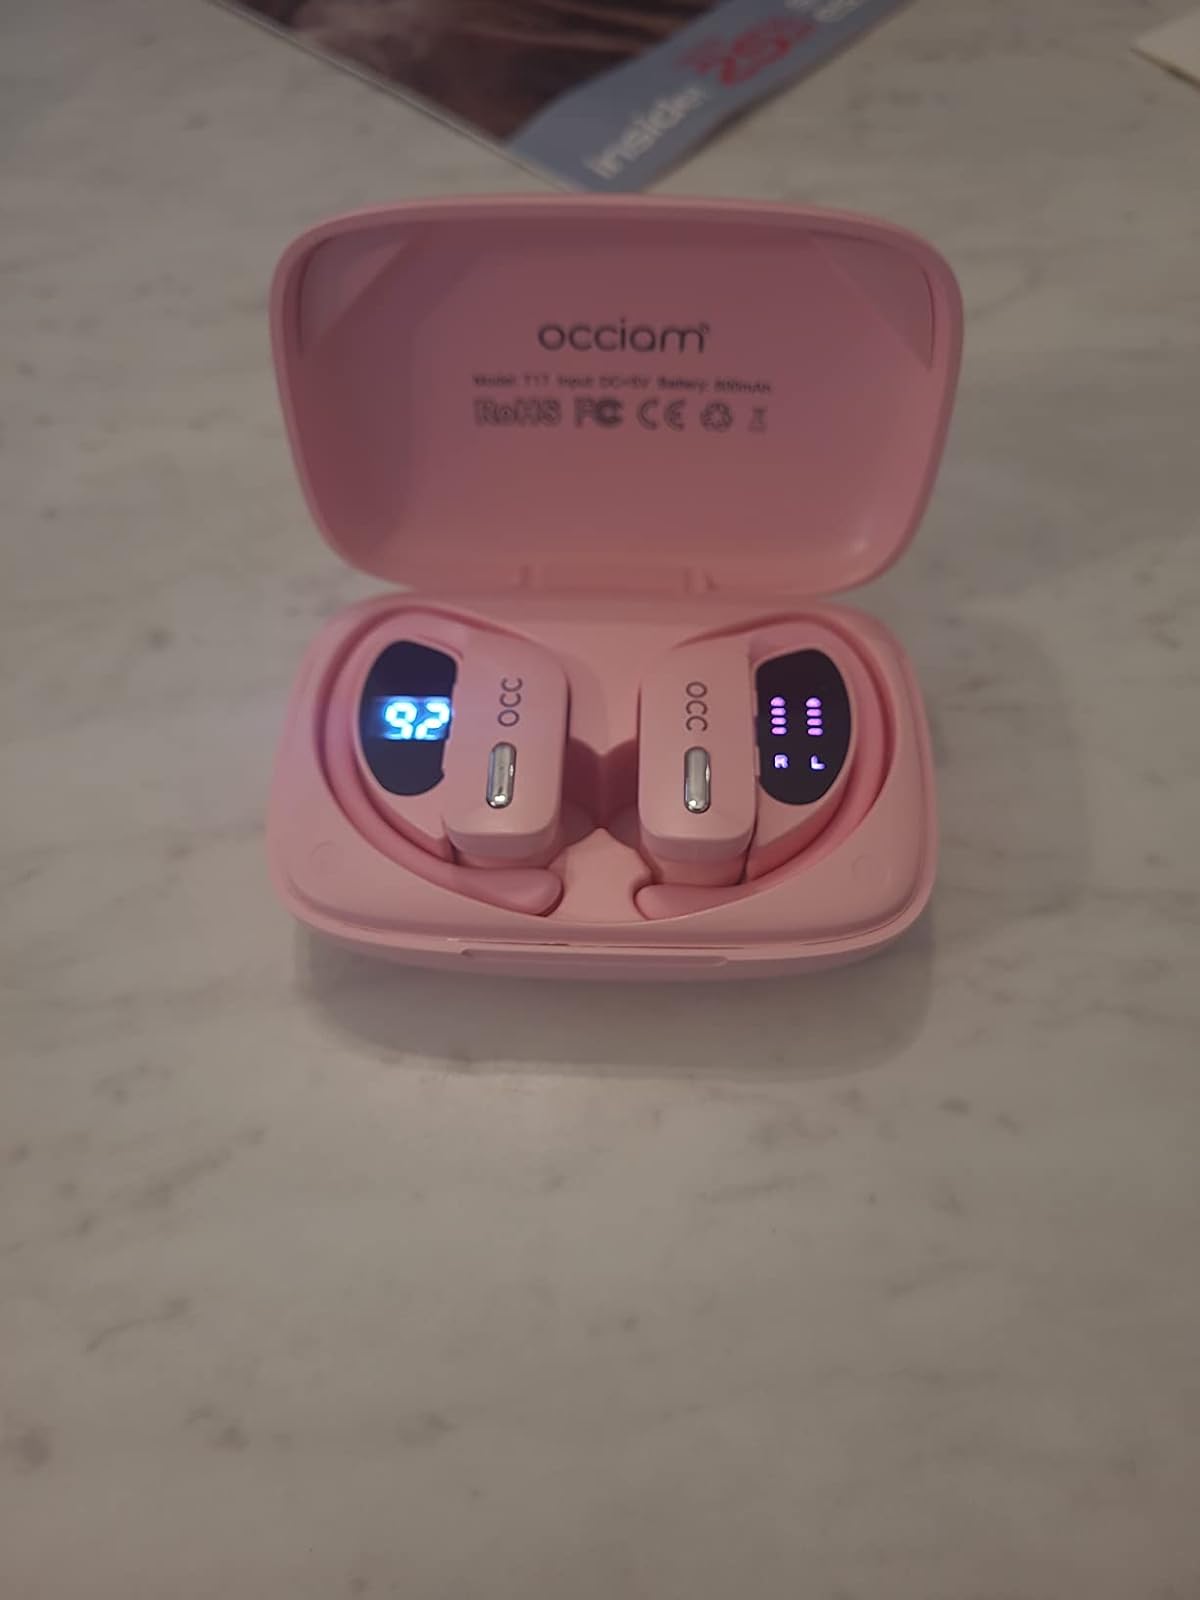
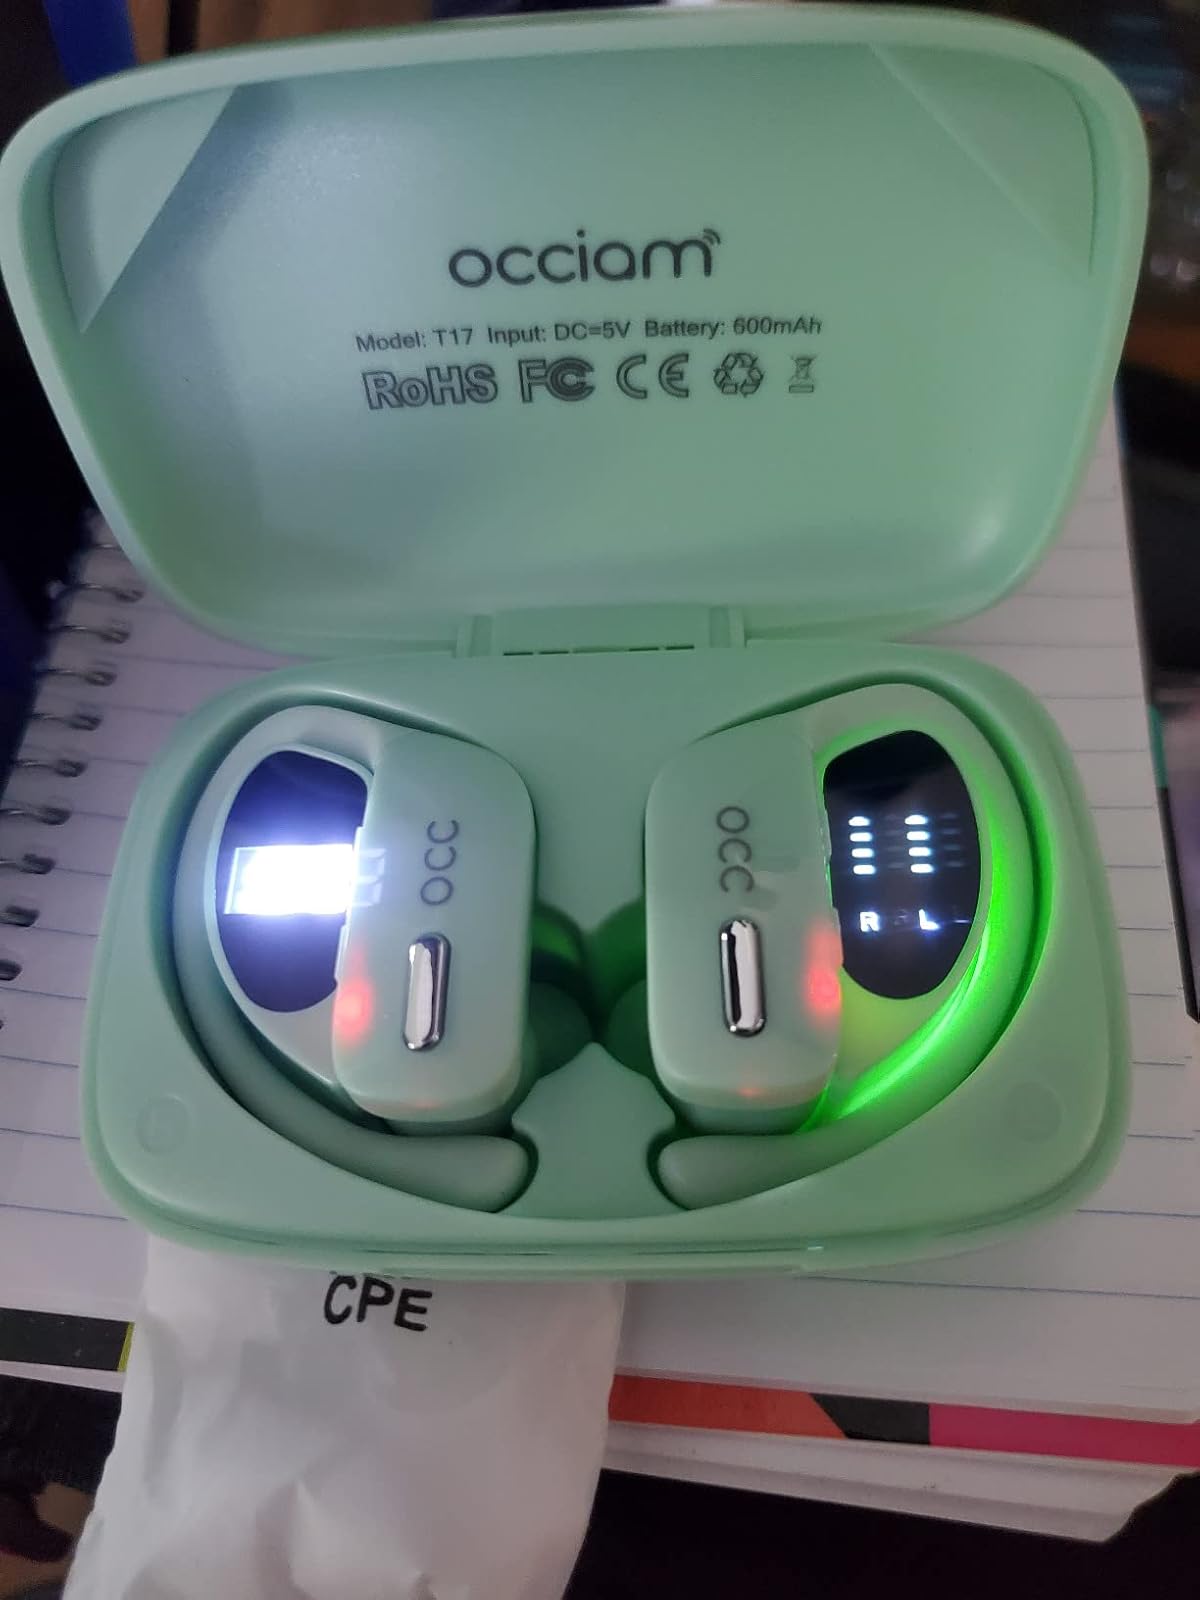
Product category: earbuds
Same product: no